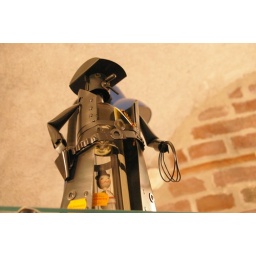
These wine bottle holders are super popular in America. I wonder how one made it to the castle gift-shoppe.